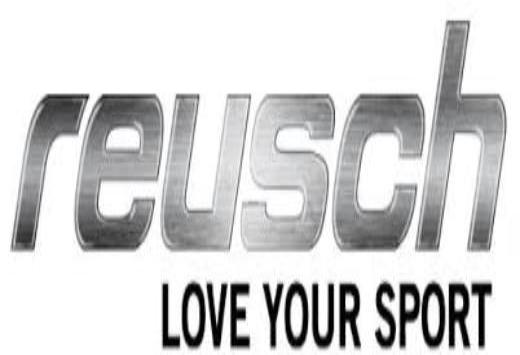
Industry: Clothes